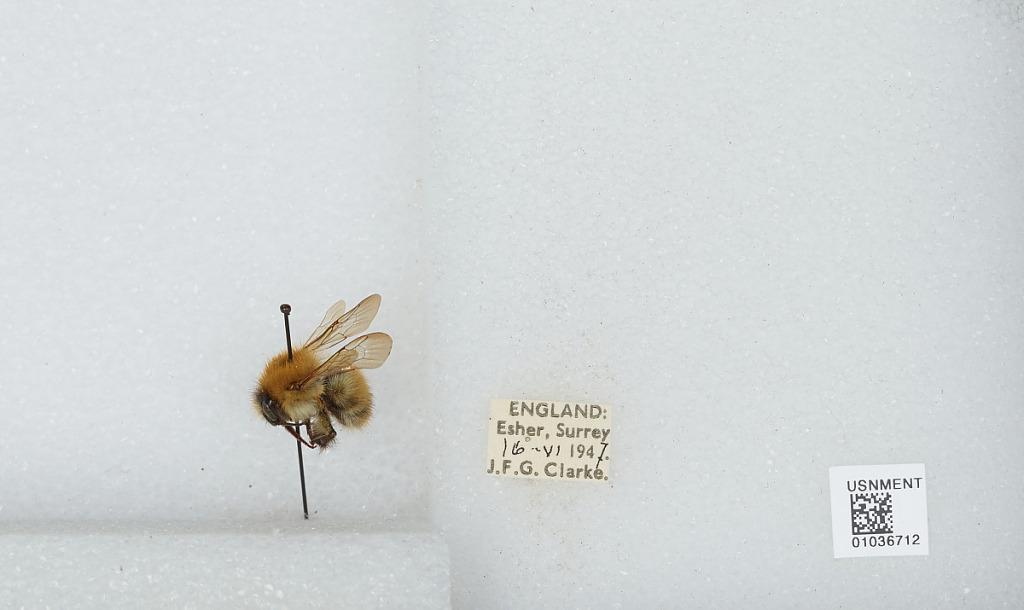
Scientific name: Bombus (Thoracobombus) pascuorum (Scopoli)
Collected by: J. Clarke
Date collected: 1947-6-16
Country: United Kingdom
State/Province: England
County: Surrey
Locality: Esher
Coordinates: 51.3691, -0.365